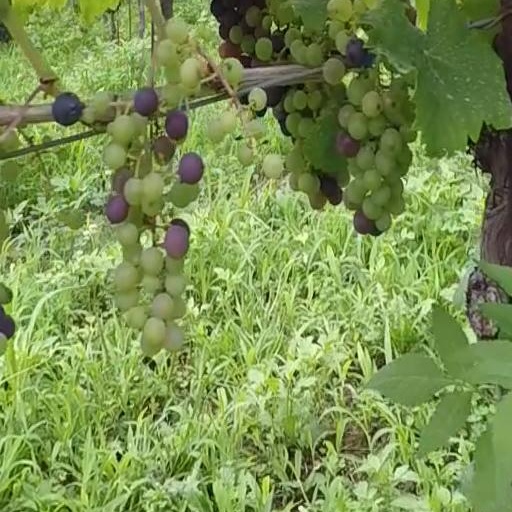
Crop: grape